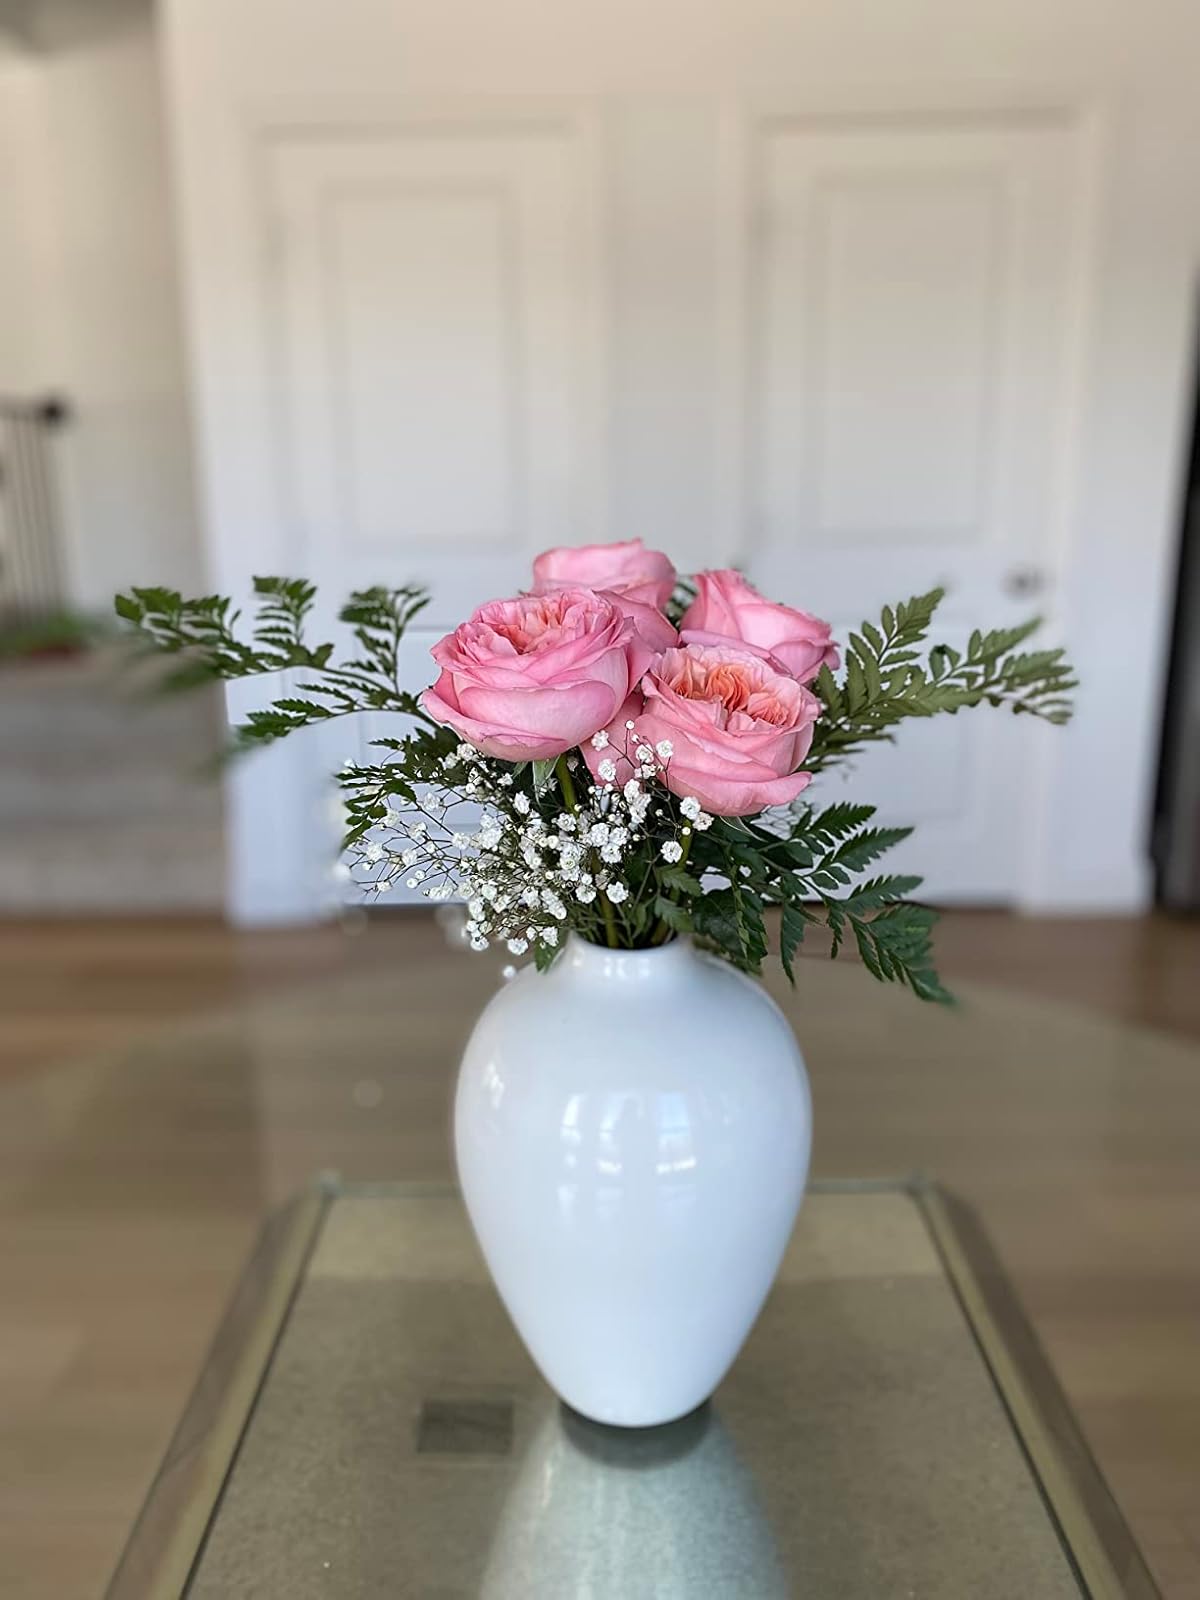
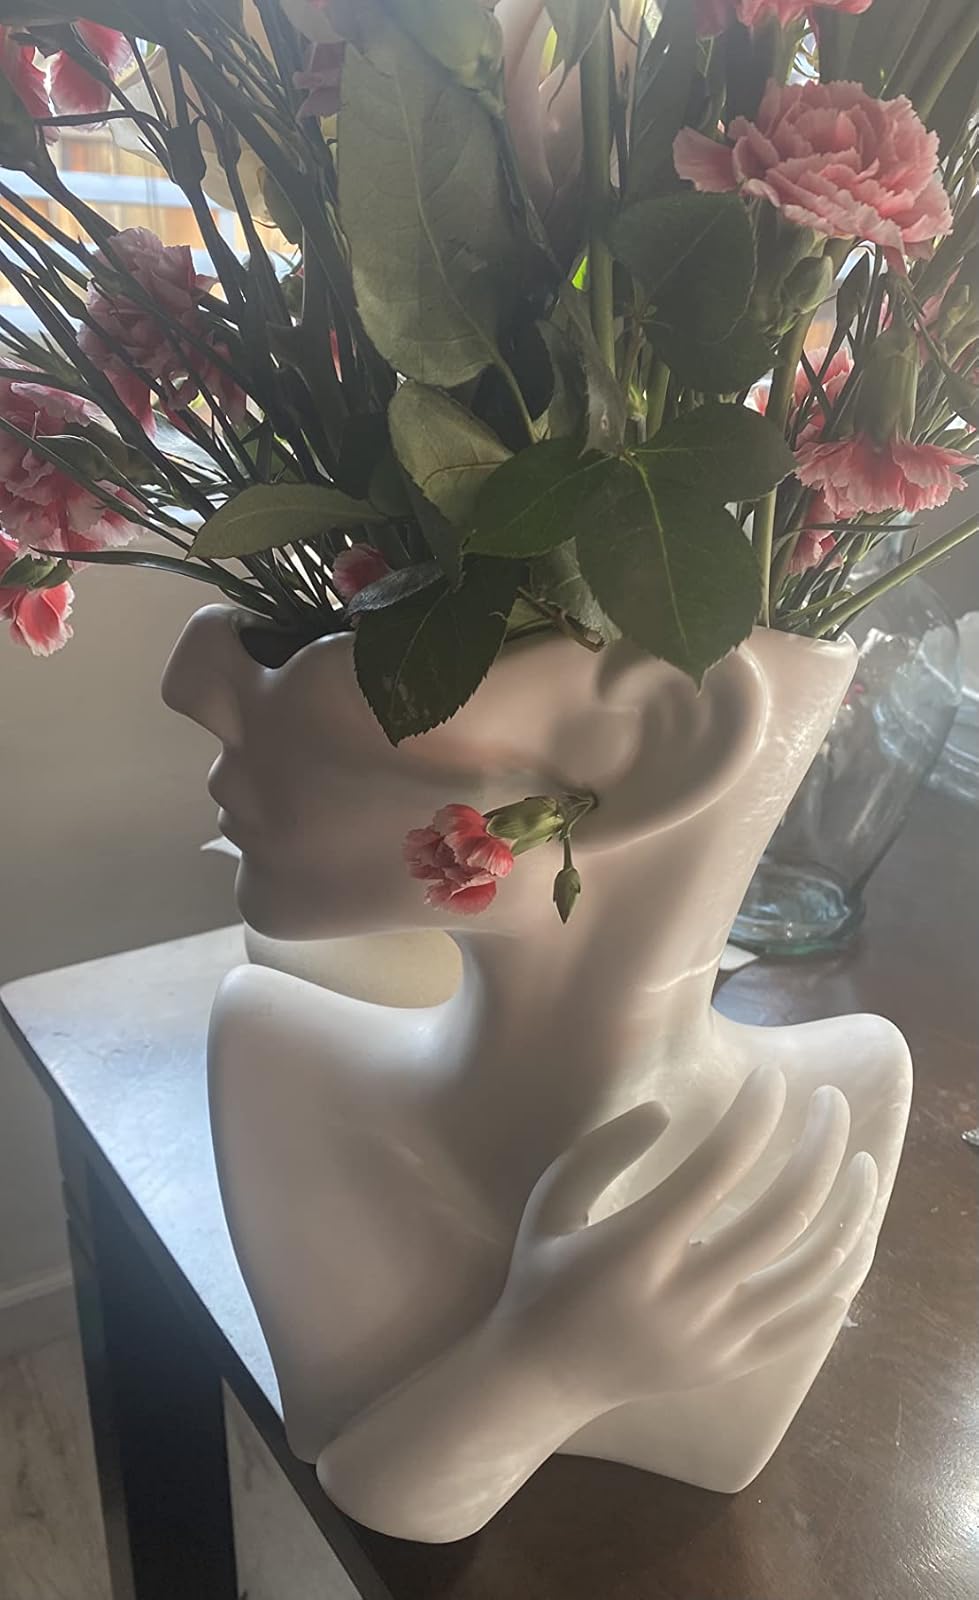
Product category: vase
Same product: no